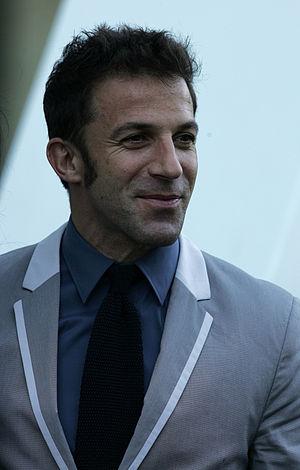
Alessandro Del Piero, né le 9 novembre 1974 à Conegliano, est un ancien footballeur international italien évoluant au poste d'attaquant.